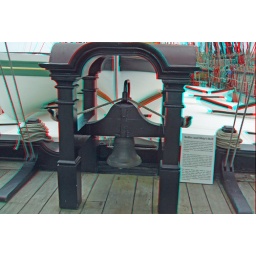
HMS Victory Ships Bell in anaglyph 3D Stereo red cyan glasses to view